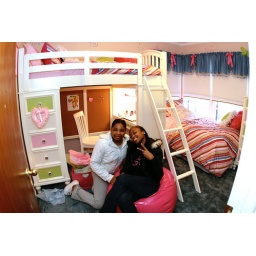
Mbali &amp;amp; Amanda in their bean bag chair